Answer in natural language. Considering the relative positions, is white colour dining table above or below black colour television? Choose between the following options: above or below
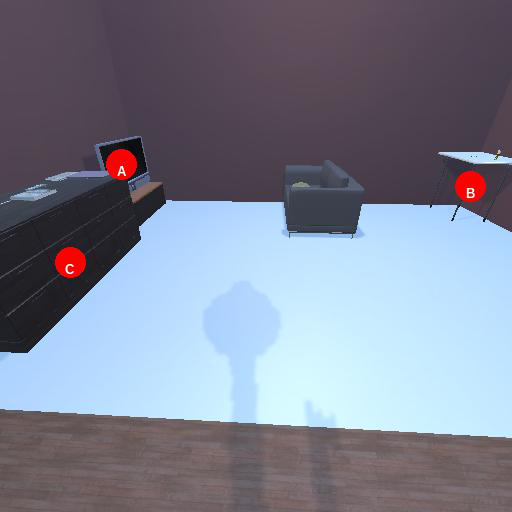
<answer>above</answer>